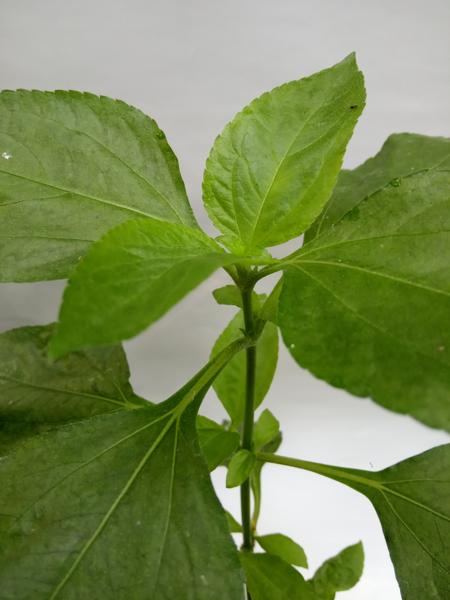
Weed species: Synedrella nodiflora